Carceri Nuove

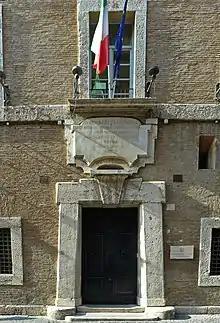
The severe portal of the Carceri Nuove on Via Giulia

The building, considered until the 18th century a model humanitarian prison, was designed by Del Grande following a detailed program of Virgilio Spada and keeping in mind the prisons of Tordinona. It was organized in two blocks: one of the representations and the parlors, on Via Giulia, and the other of the dungeons towards the Tiber; the two bodies are connected by a gallery open on the side courtyards. It is possible that the planimetric shape - similar to a sword coming out of a hilt - represents an allegory either of the justice of Pope Innocent or of Virgilio Spada ("Sword" in English) himself, superintendent of the construction.